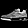
Label: Sneaker